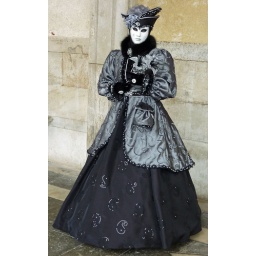
Lady in black and gray with white mask (P1000479a)